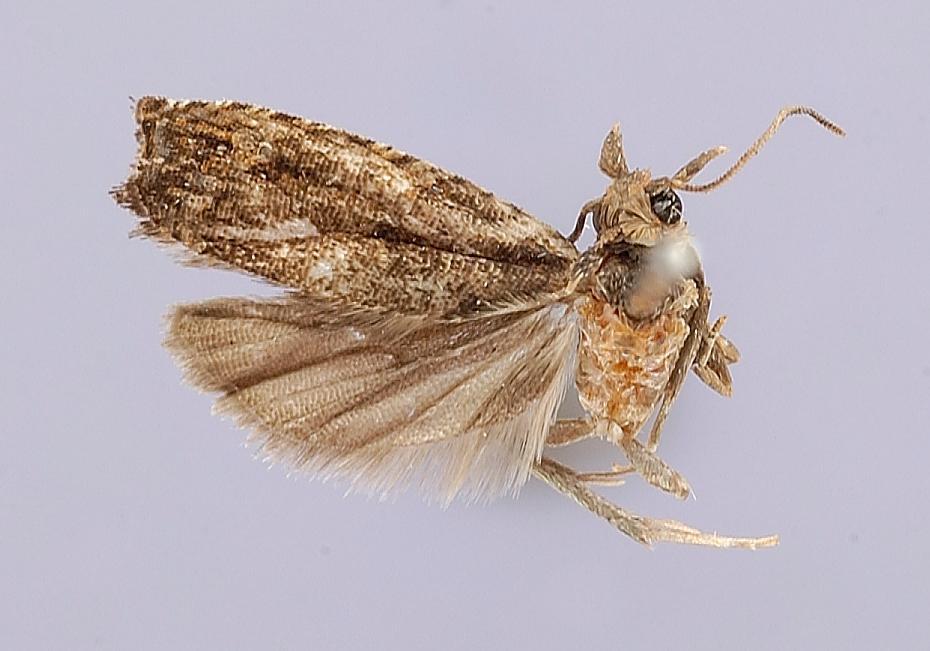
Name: Tritopterna galena
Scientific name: Tritopterna galena 1971
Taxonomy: Animalia, Arthropoda, Insecta, Lepidoptera, Tortricidae
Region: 152
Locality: Rapa Island, Teumukopuke, Austral Islands, French Polynesia, France
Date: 7 Oct 1963